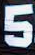
Number: 5